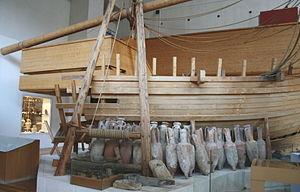
L'invention du bateau remonte à plusieurs milliers d'années, et correspond au besoin que l'homme a très tôt eu de pouvoir se déplacer sur l'eau, qu'il s'agisse de rivière ou de mer. Les bateaux ont accompagné l’homme dans son évolution. De la barque monoxyle du Mésolithique au puissant porte-avions nucléaire moderne, l'histoire des bateaux accompagne celle de l’Homme.
En France, on désigne par vallée du Rhône la région située de part et d'autre du Rhône, en aval de Lyon, dans le sud-est de la France. C'est une région agricole française selon le classement de l'Insee. Elle se subdivise en plaine irriguée de la Crau, plaine maraîchère du Comtat Venaissin, coteaux viticoles produisant des vins AOC de renommée mondiale sur les rives droite et gauche du fleuve, polyculture de la Drôme provençale, grandes cultures de la plaine valentinoise, vergers de l’Isère, prairies des vallées de la Galaure et de l’Herbasse.
Le vin fut l'un des premiers spiritueux. Dès le début il était question de son transport, de son échange et de son implantation dans les trois anciens continents. Ce transport que nous connaissons maintenant est un transport spécial et complexe, on parlera donc de l'évolution de ce transport, du transport maritime du vin aujourd'hui et dans l'avenir.